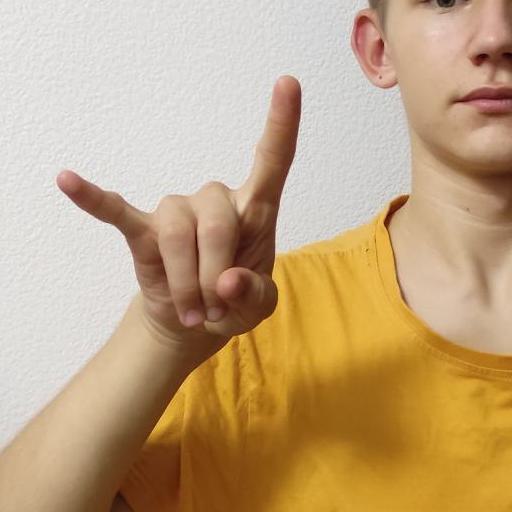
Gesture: rock